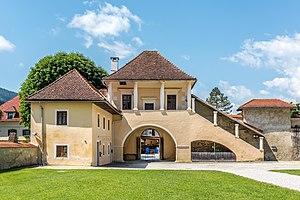
Gurk est une commune autrichienne du district de Sankt Veit an der Glan en Carinthie.